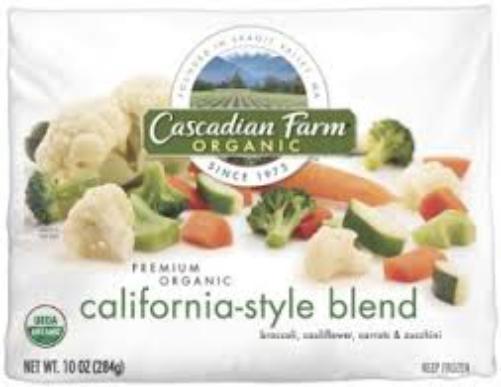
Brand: Cascadian Farm
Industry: Food